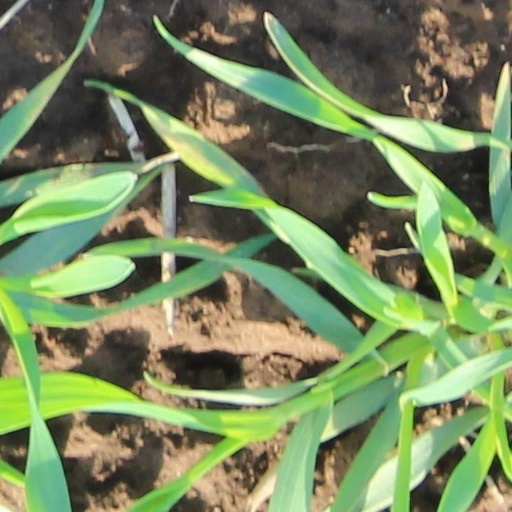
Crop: wheat